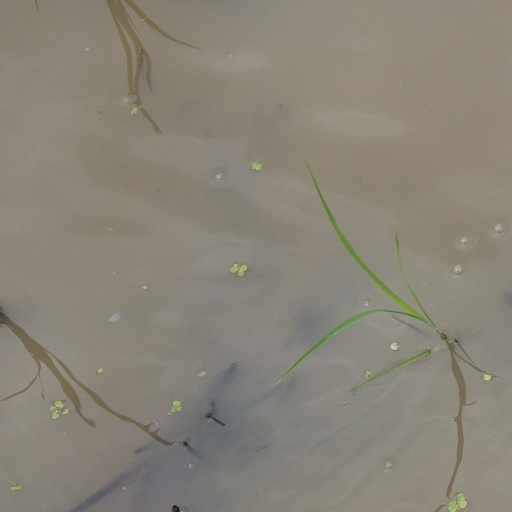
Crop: rice